Graz Airport

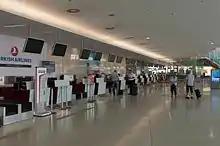
Check-in area

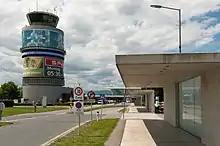
Control tower

Graz Airport is accessible via motorways A9 (exit Kalsdorf) and A2 (exit Flughafen Graz/Feldkirchen). A bus stop can be found next to the arrival area. Regional bus line 630 operates service to Graz, the transfer to central Graz takes approximately 25-50 minutes.